Abraham Wagener House

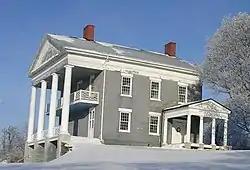
Abraham Wagener House

Abraham Wagener House is a historic house located at Jerusalem in Yates County, New York. This Greek Revival style structure was built about 1833 and features a monumental proportioned temple portico with full pediment and wide entablature supported by massive two-story columns.